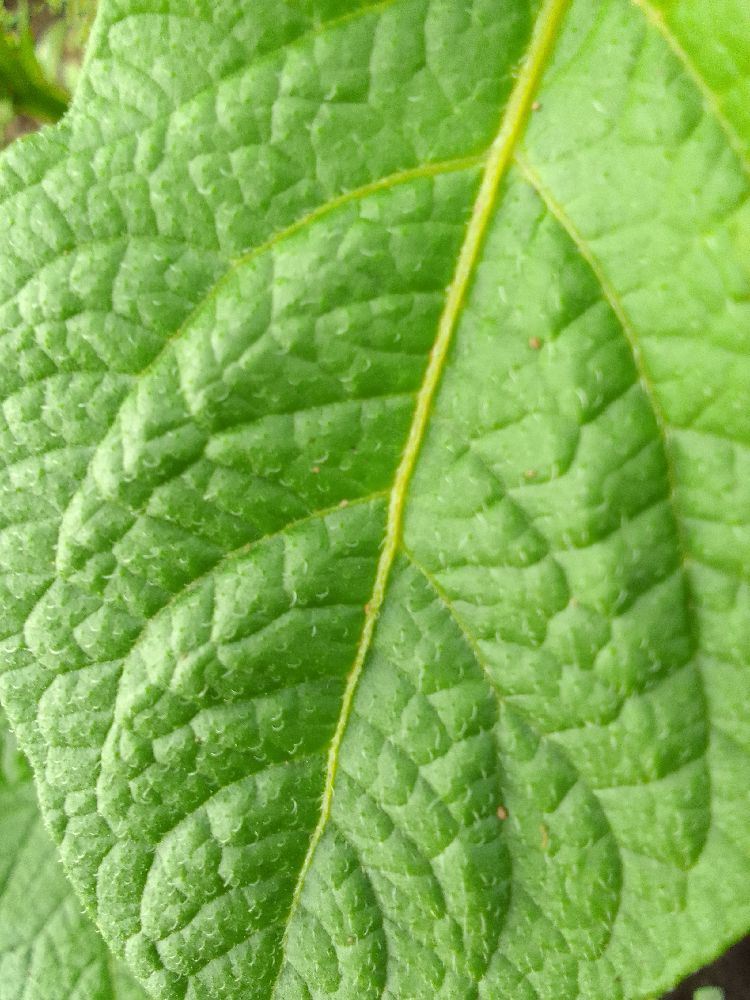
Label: Healthy